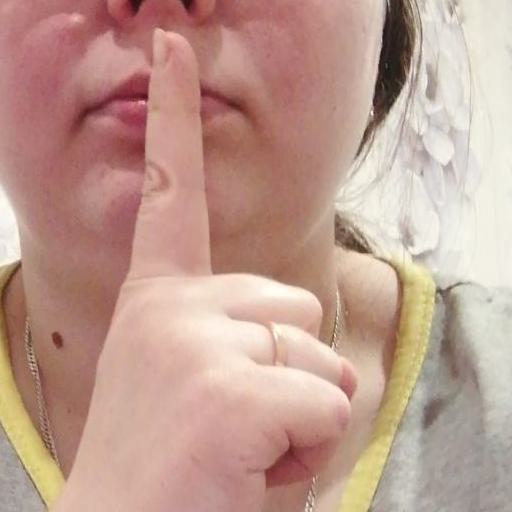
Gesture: mute